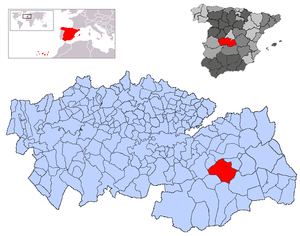
Tembleque est une commune d'Espagne de la province de Tolède dans la communauté autonome de Castille-La Manche.